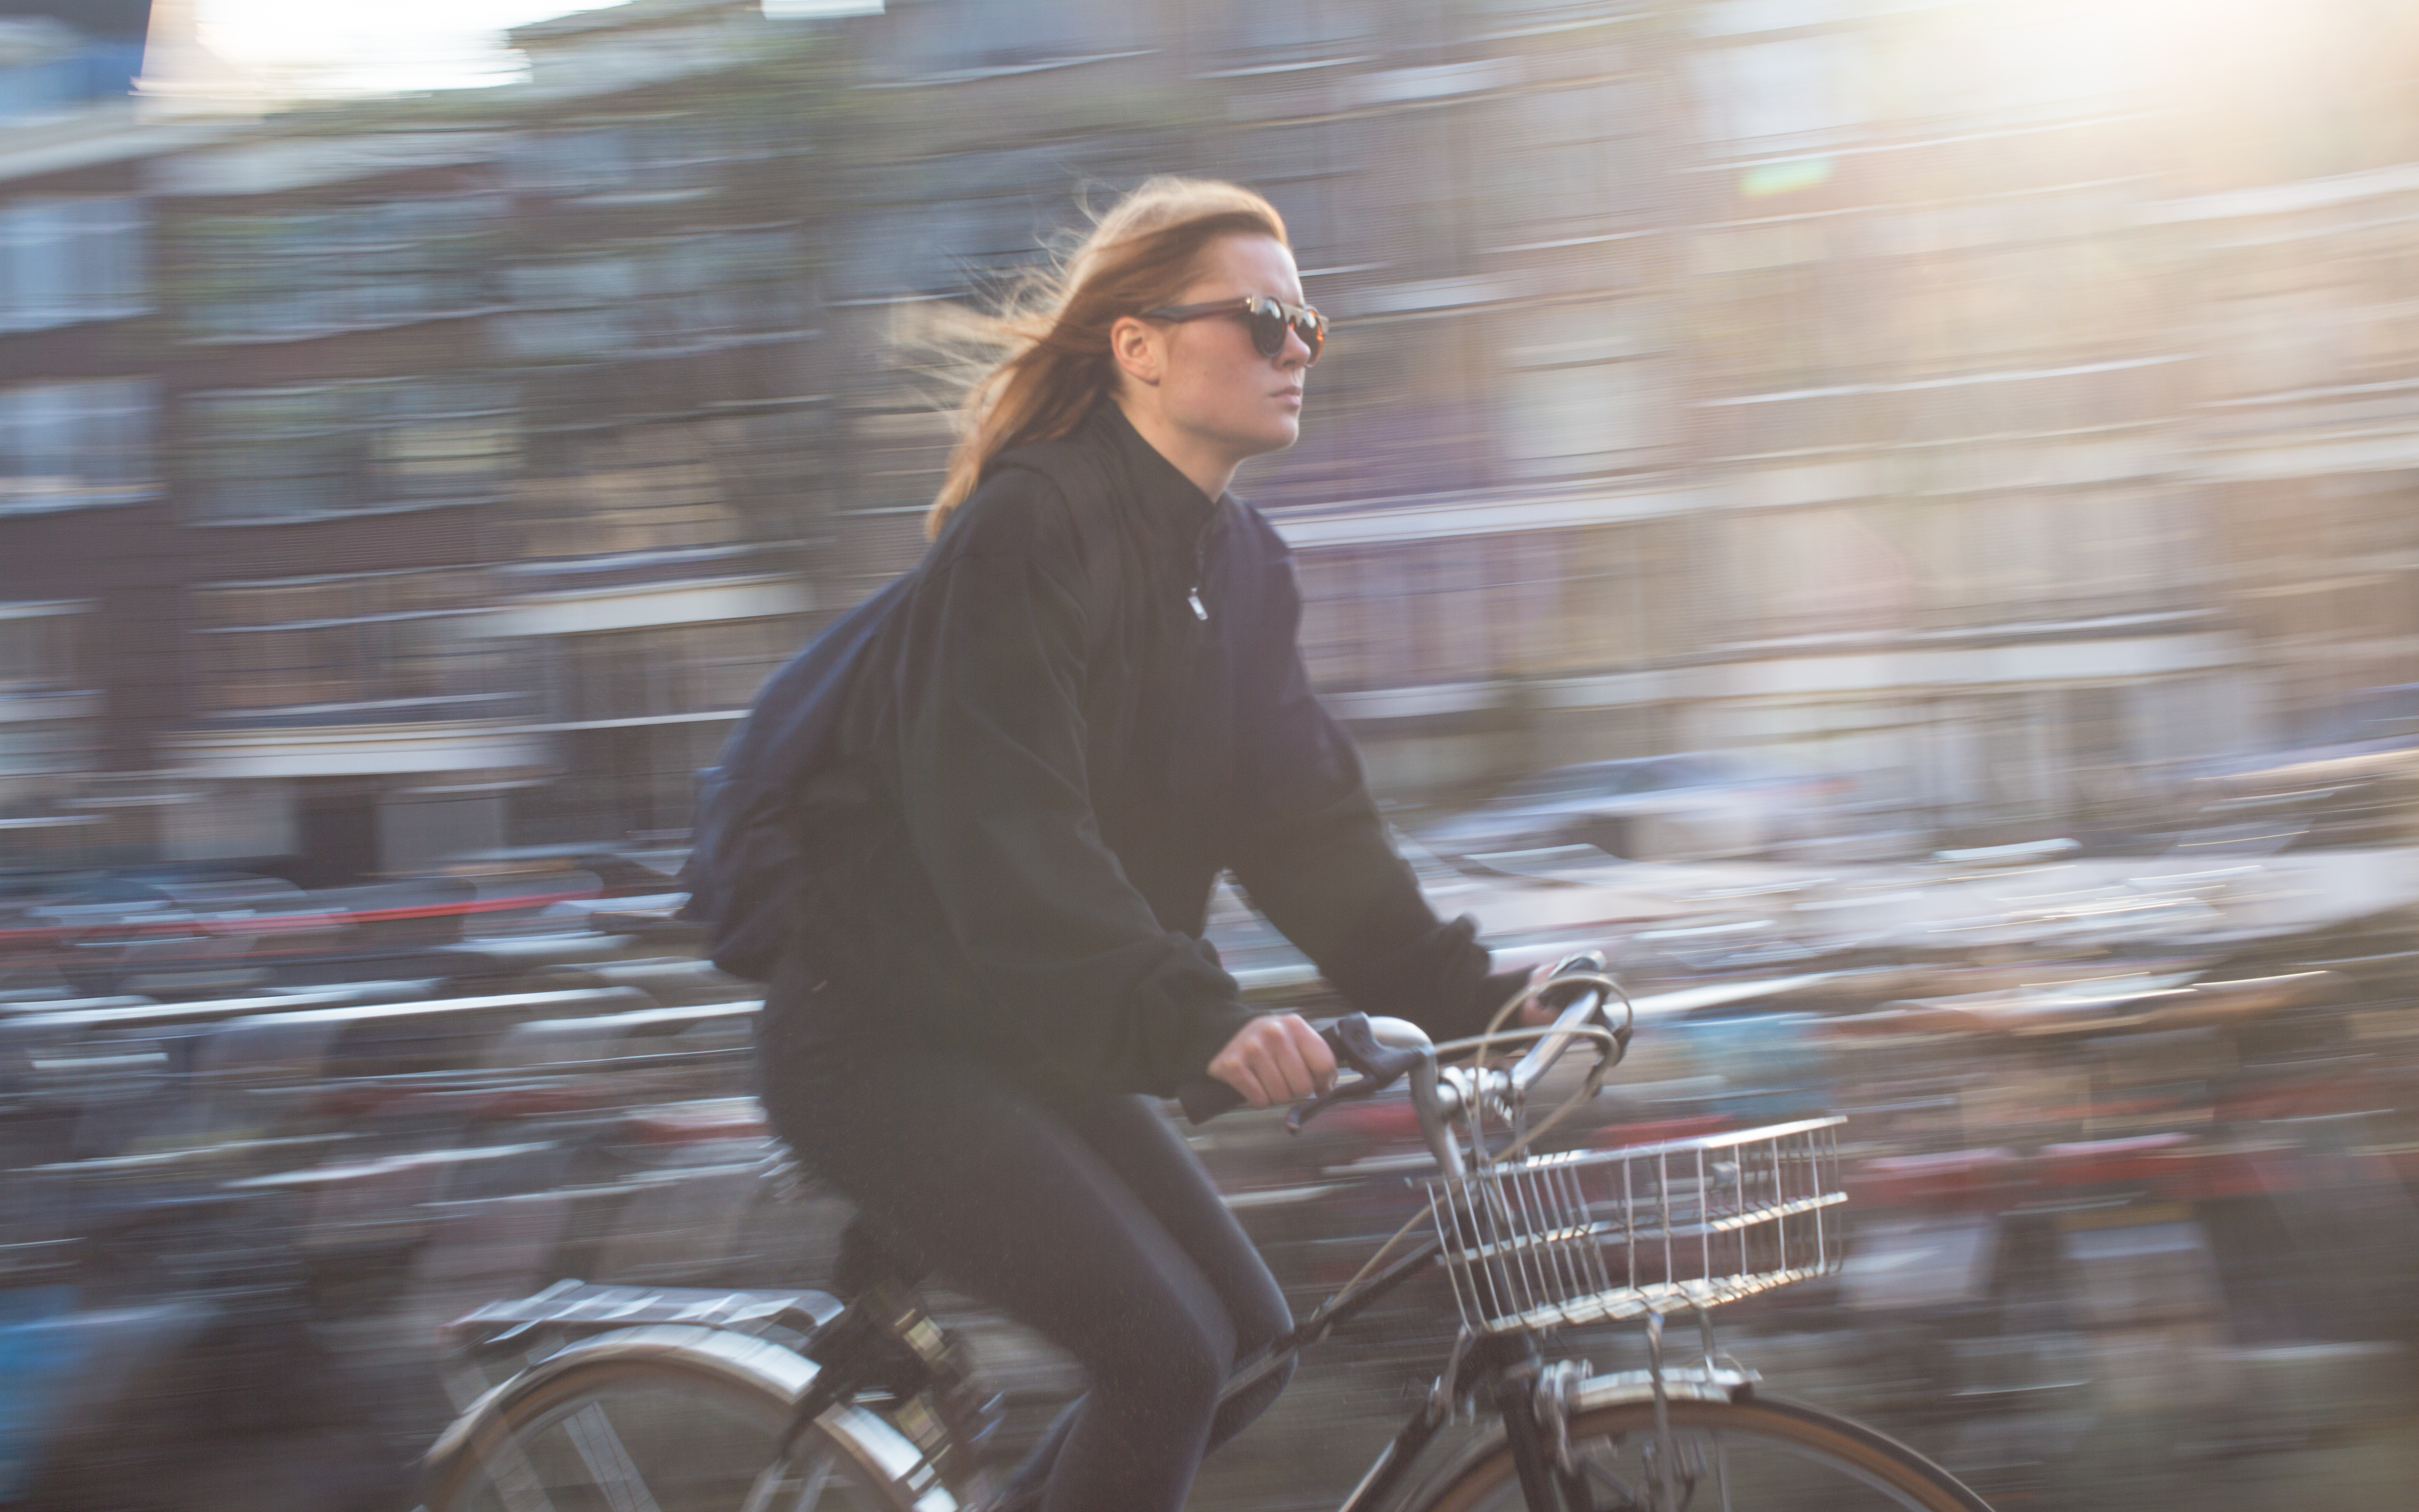
person, winter, girl, bicycle, bike, city, model, spring, vehicle, sitting, fashion, speed, lady, season, dress, photograph, fast, photo shoot, human positions